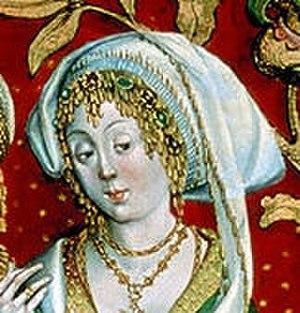
Cet article est une liste des impératrices, archiduchesses, duchesses et margravines, épouses des empereurs, archiducs, ducs et margraves d'Autriche, titres héréditaires associés à la maison de Babenberg et par la suite aux Habsbourg, qui ont régné sur la Marche de l'Est médiévale. Le dernier de ces titres, et l'Empire qui y était associé a été aboli à la fin de la Première Guerre mondiale en 1918, quand l'Autriche est devenue une république et lorsque les autres royaumes et territoires représentés au sein du Conseil impérial ont proclamé leur indépendance ou leur adhésion à d'autres États.